Cromford Canal

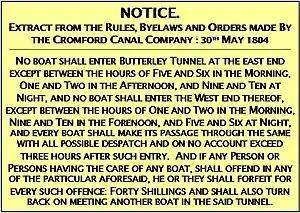
The sign displayed at both ends of Butterley tunnel

The sign illustrated (left) was displayed at both ends of the Butterley tunnel, and stressed the importance of only using the narrow tunnel in any one direction at particular times. There are reported instances of fines levied for non-compliance with these rules.